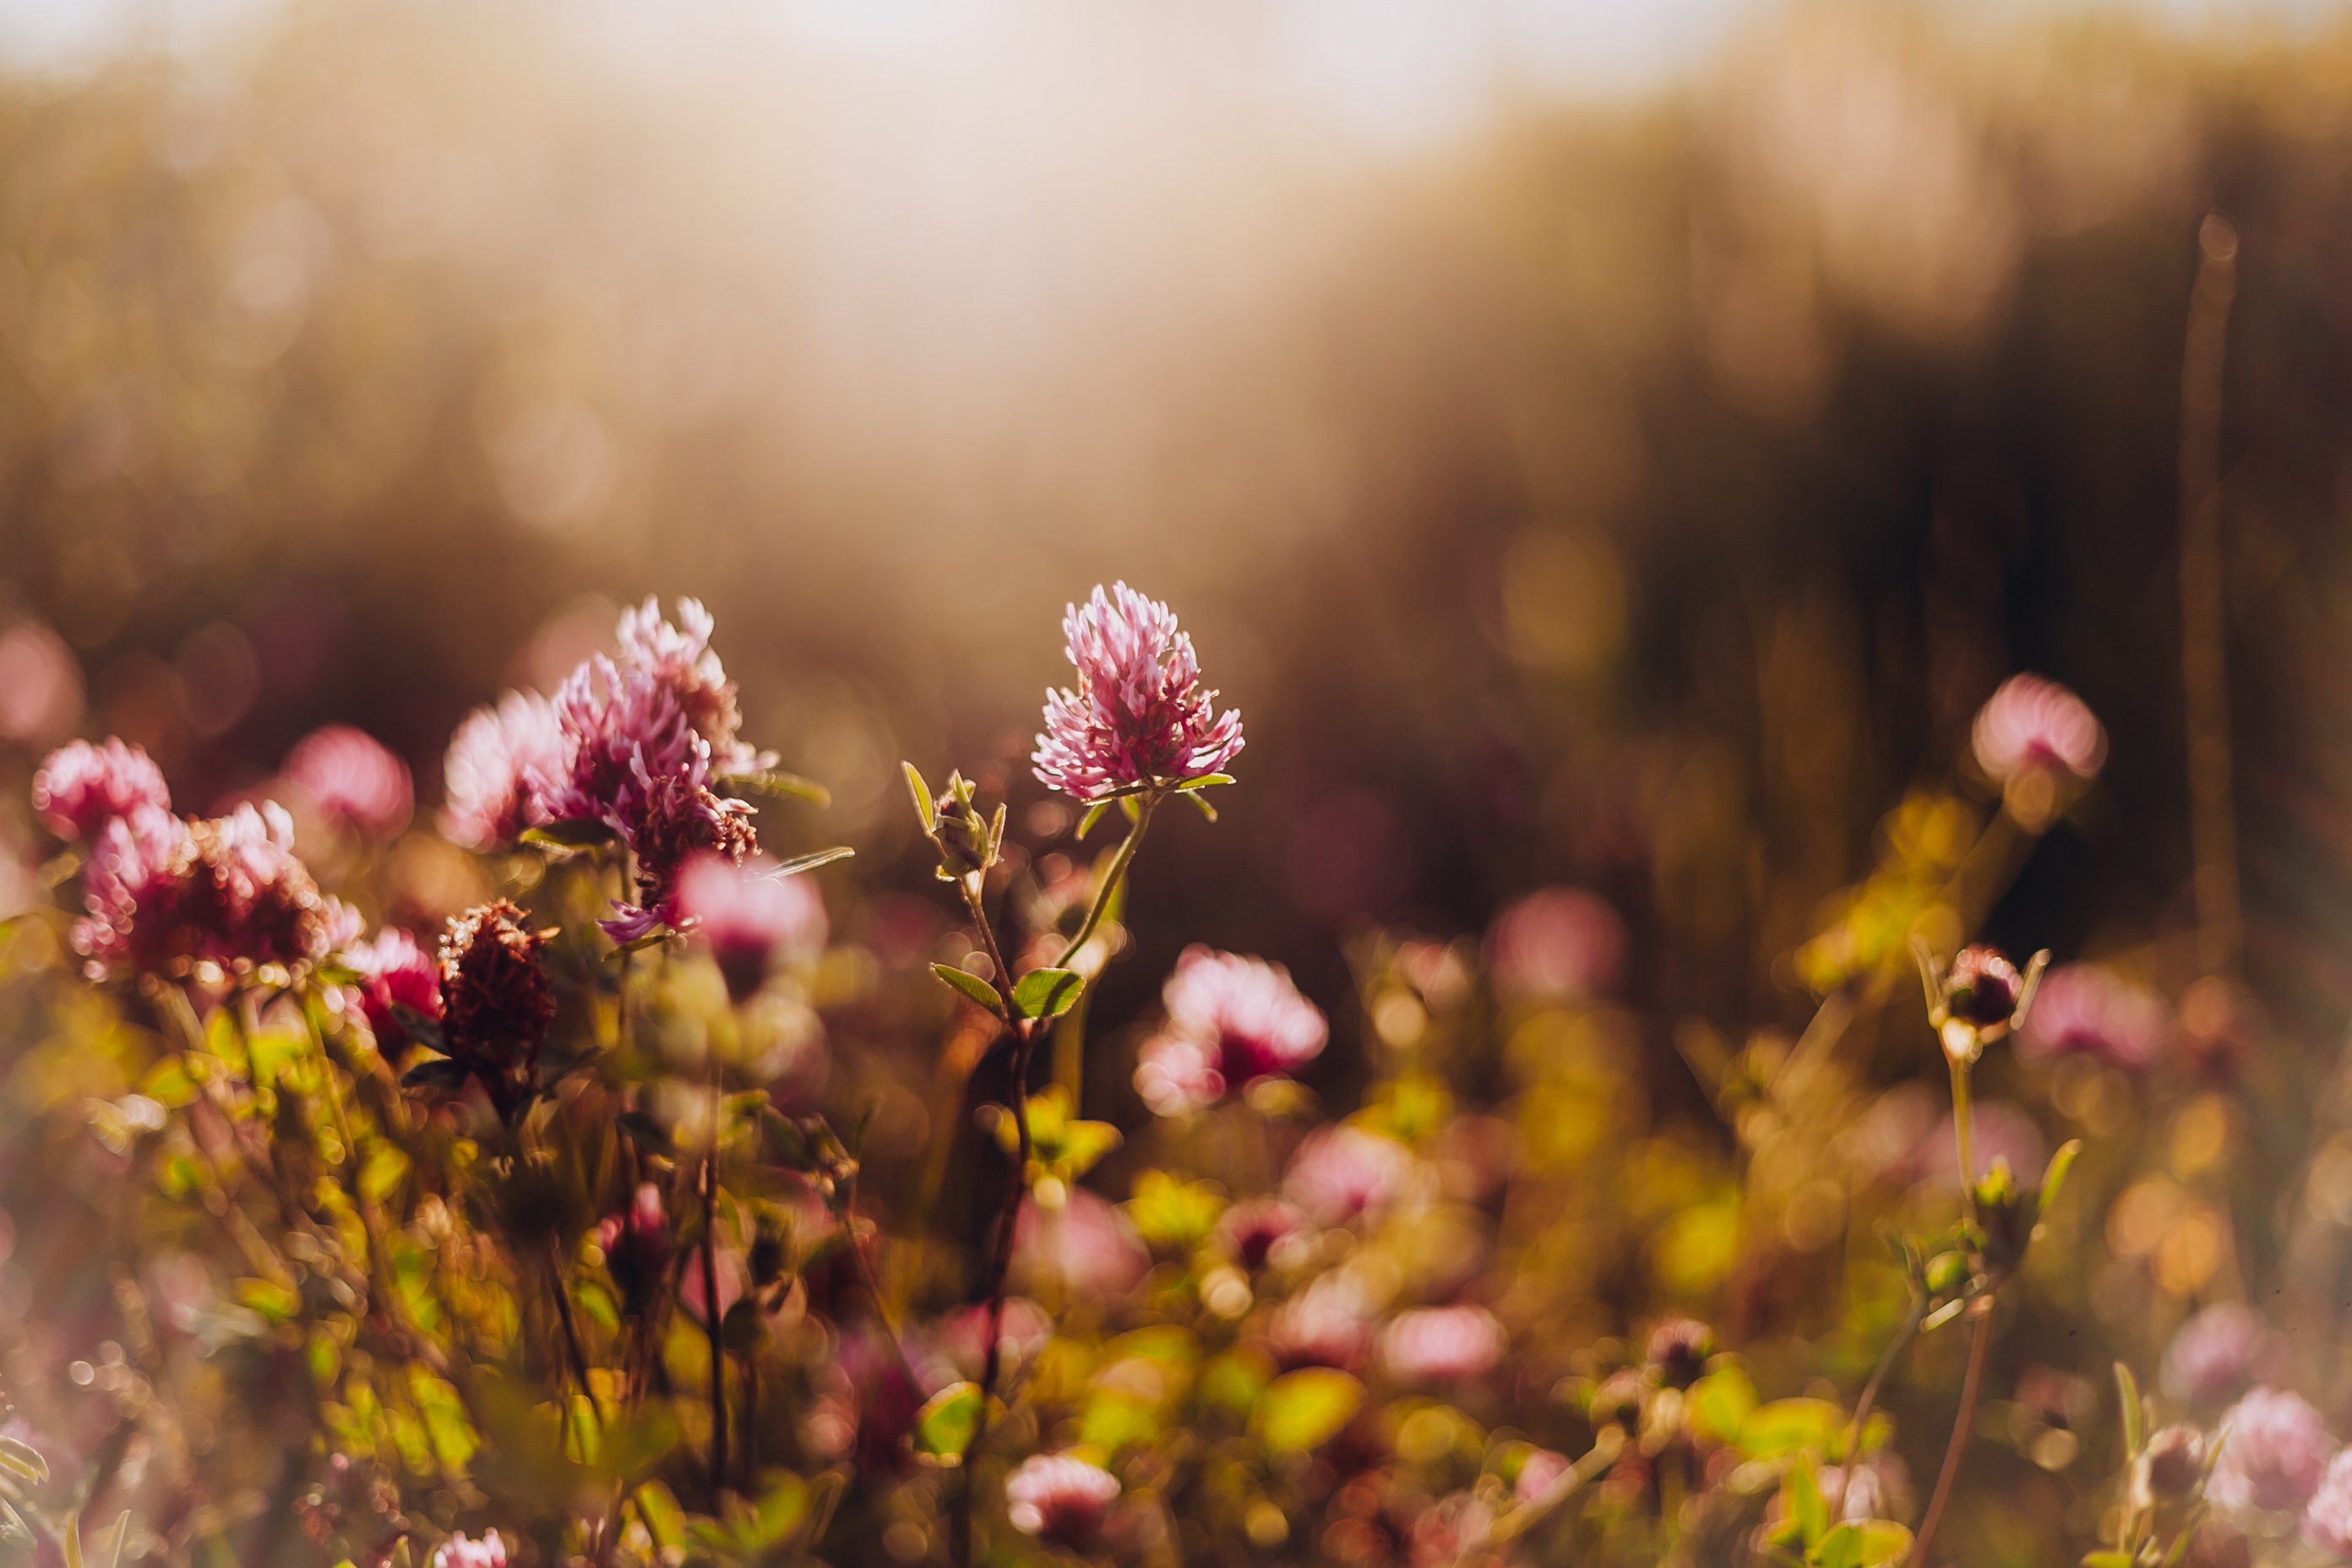
nature, grass, branch, blossom, plant, photography, meadow, sunlight, morning, leaf, flower, petal, spring, autumn, botany, flora, season, wildflower, close up, macro photography